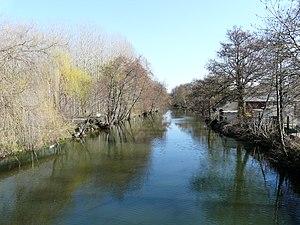
La Dronne en amont du pont de la route départementale 708, marque la limite entre Villetoureix (à gauche) et Ribérac (à droite), Dordogne, France.
Villetoureix est une commune française située dans le département de la Dordogne, en région Nouvelle-Aquitaine.